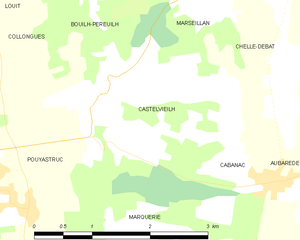
Castelvieilh est une commune française située dans le département des Hautes-Pyrénées, en région Occitanie.